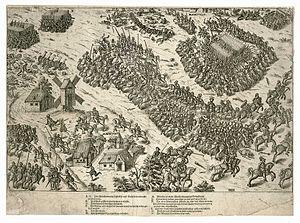
Gravure, représentant la quatrième charge pendant la bataille de Dreux. La gravure est une traduction en allemand de la gravure de Tortorel et Perrissin, créé en 1570, avec témoignage de soldats présents. Légende en allemand. 1562-12-19